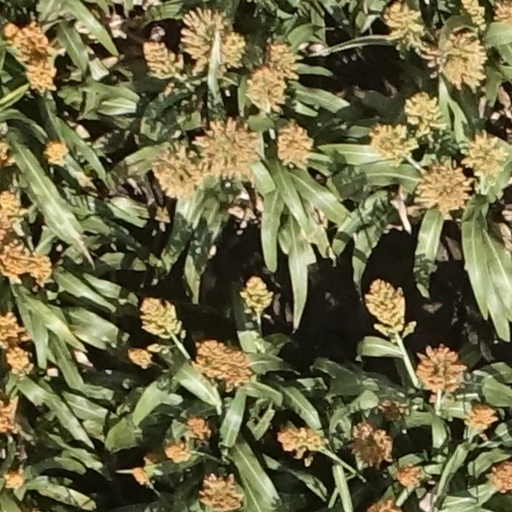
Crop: sorghum